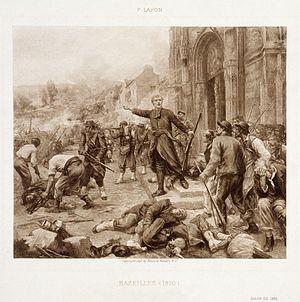
La bataille de Bazeilles a lieu du 31 août 1870 au 1ᵉʳ septembre 1870, dans le cadre plus général de la bataille de Sedan, pendant la guerre franco-prussienne.